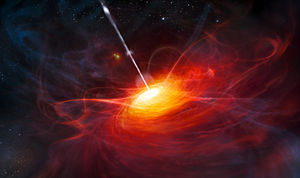
Kvasar
Kunstnerisk fortolkning af kvasaren ULAS J1120+0641, en fjern kvasar med et sort hul med en masse på mere end to milliarder gange Solens masse.[1] Credit: ESO/M. Kornmesser
En kvasar er en aktiv galakse. En kvasar udsender meget betydelige energimængder og kan udsende mere energi i form af stråling end flere gennemsnitlige galakser tilsammen. Det er i dag bred enighed om, at kvasarer får deres meget store energi ved, at stof opsluges af et massivt sort hul i centrum af en galakse.